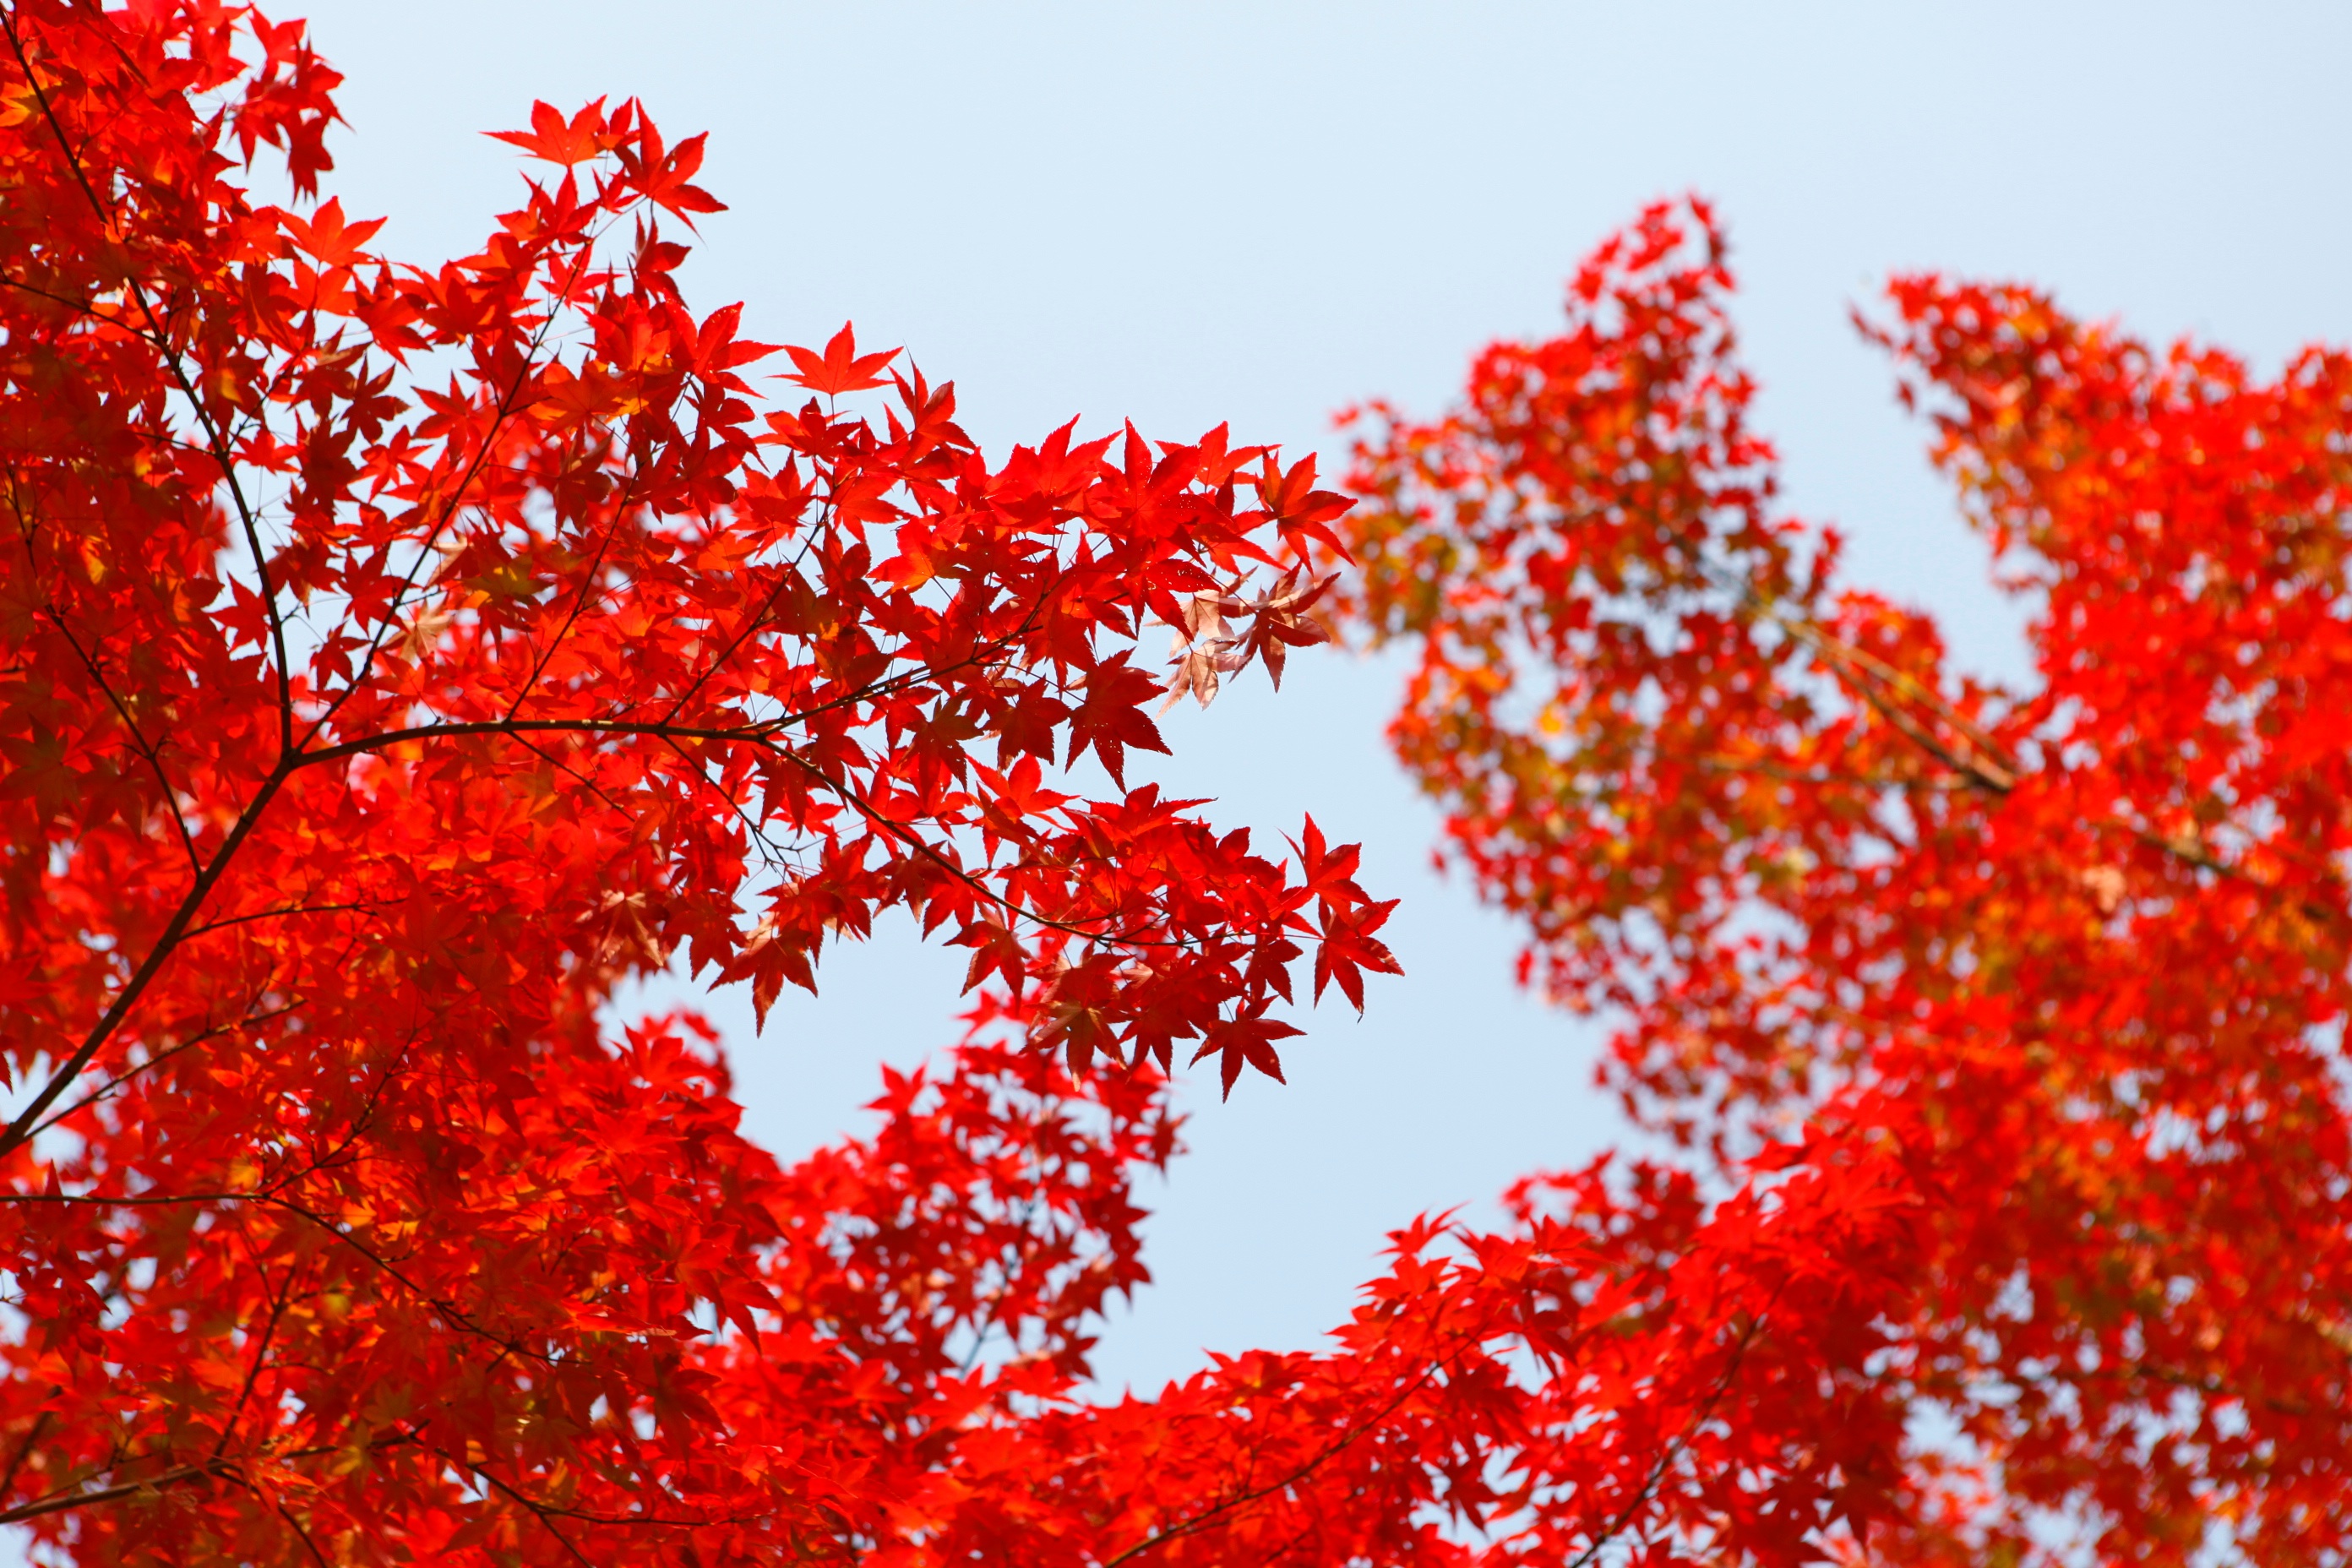
tree, branch, plant, sunlight, leaf, fall, flower, foliage, red, autumn, season, leafe, maple tree, maple leaf, shrub, rowan, flowering plant, woody plant, land plant